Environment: real
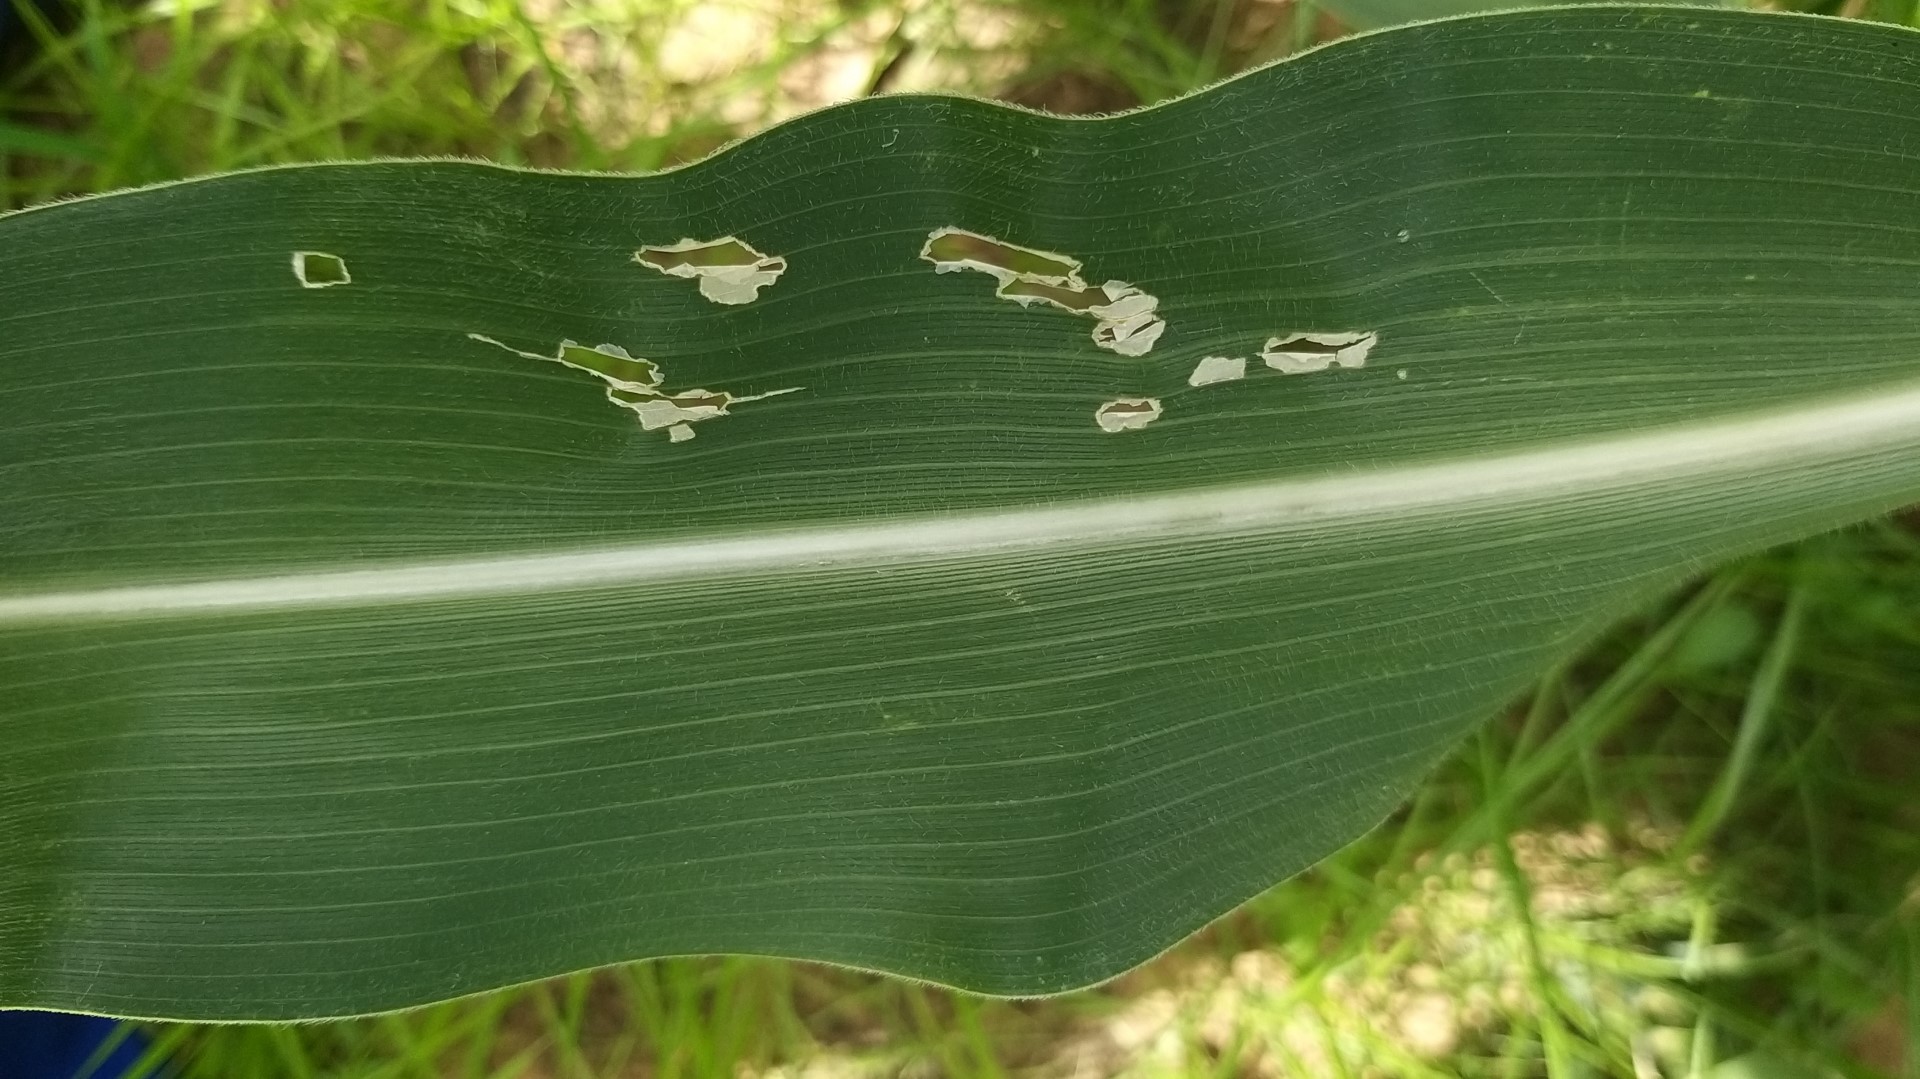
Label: fall_armyworm